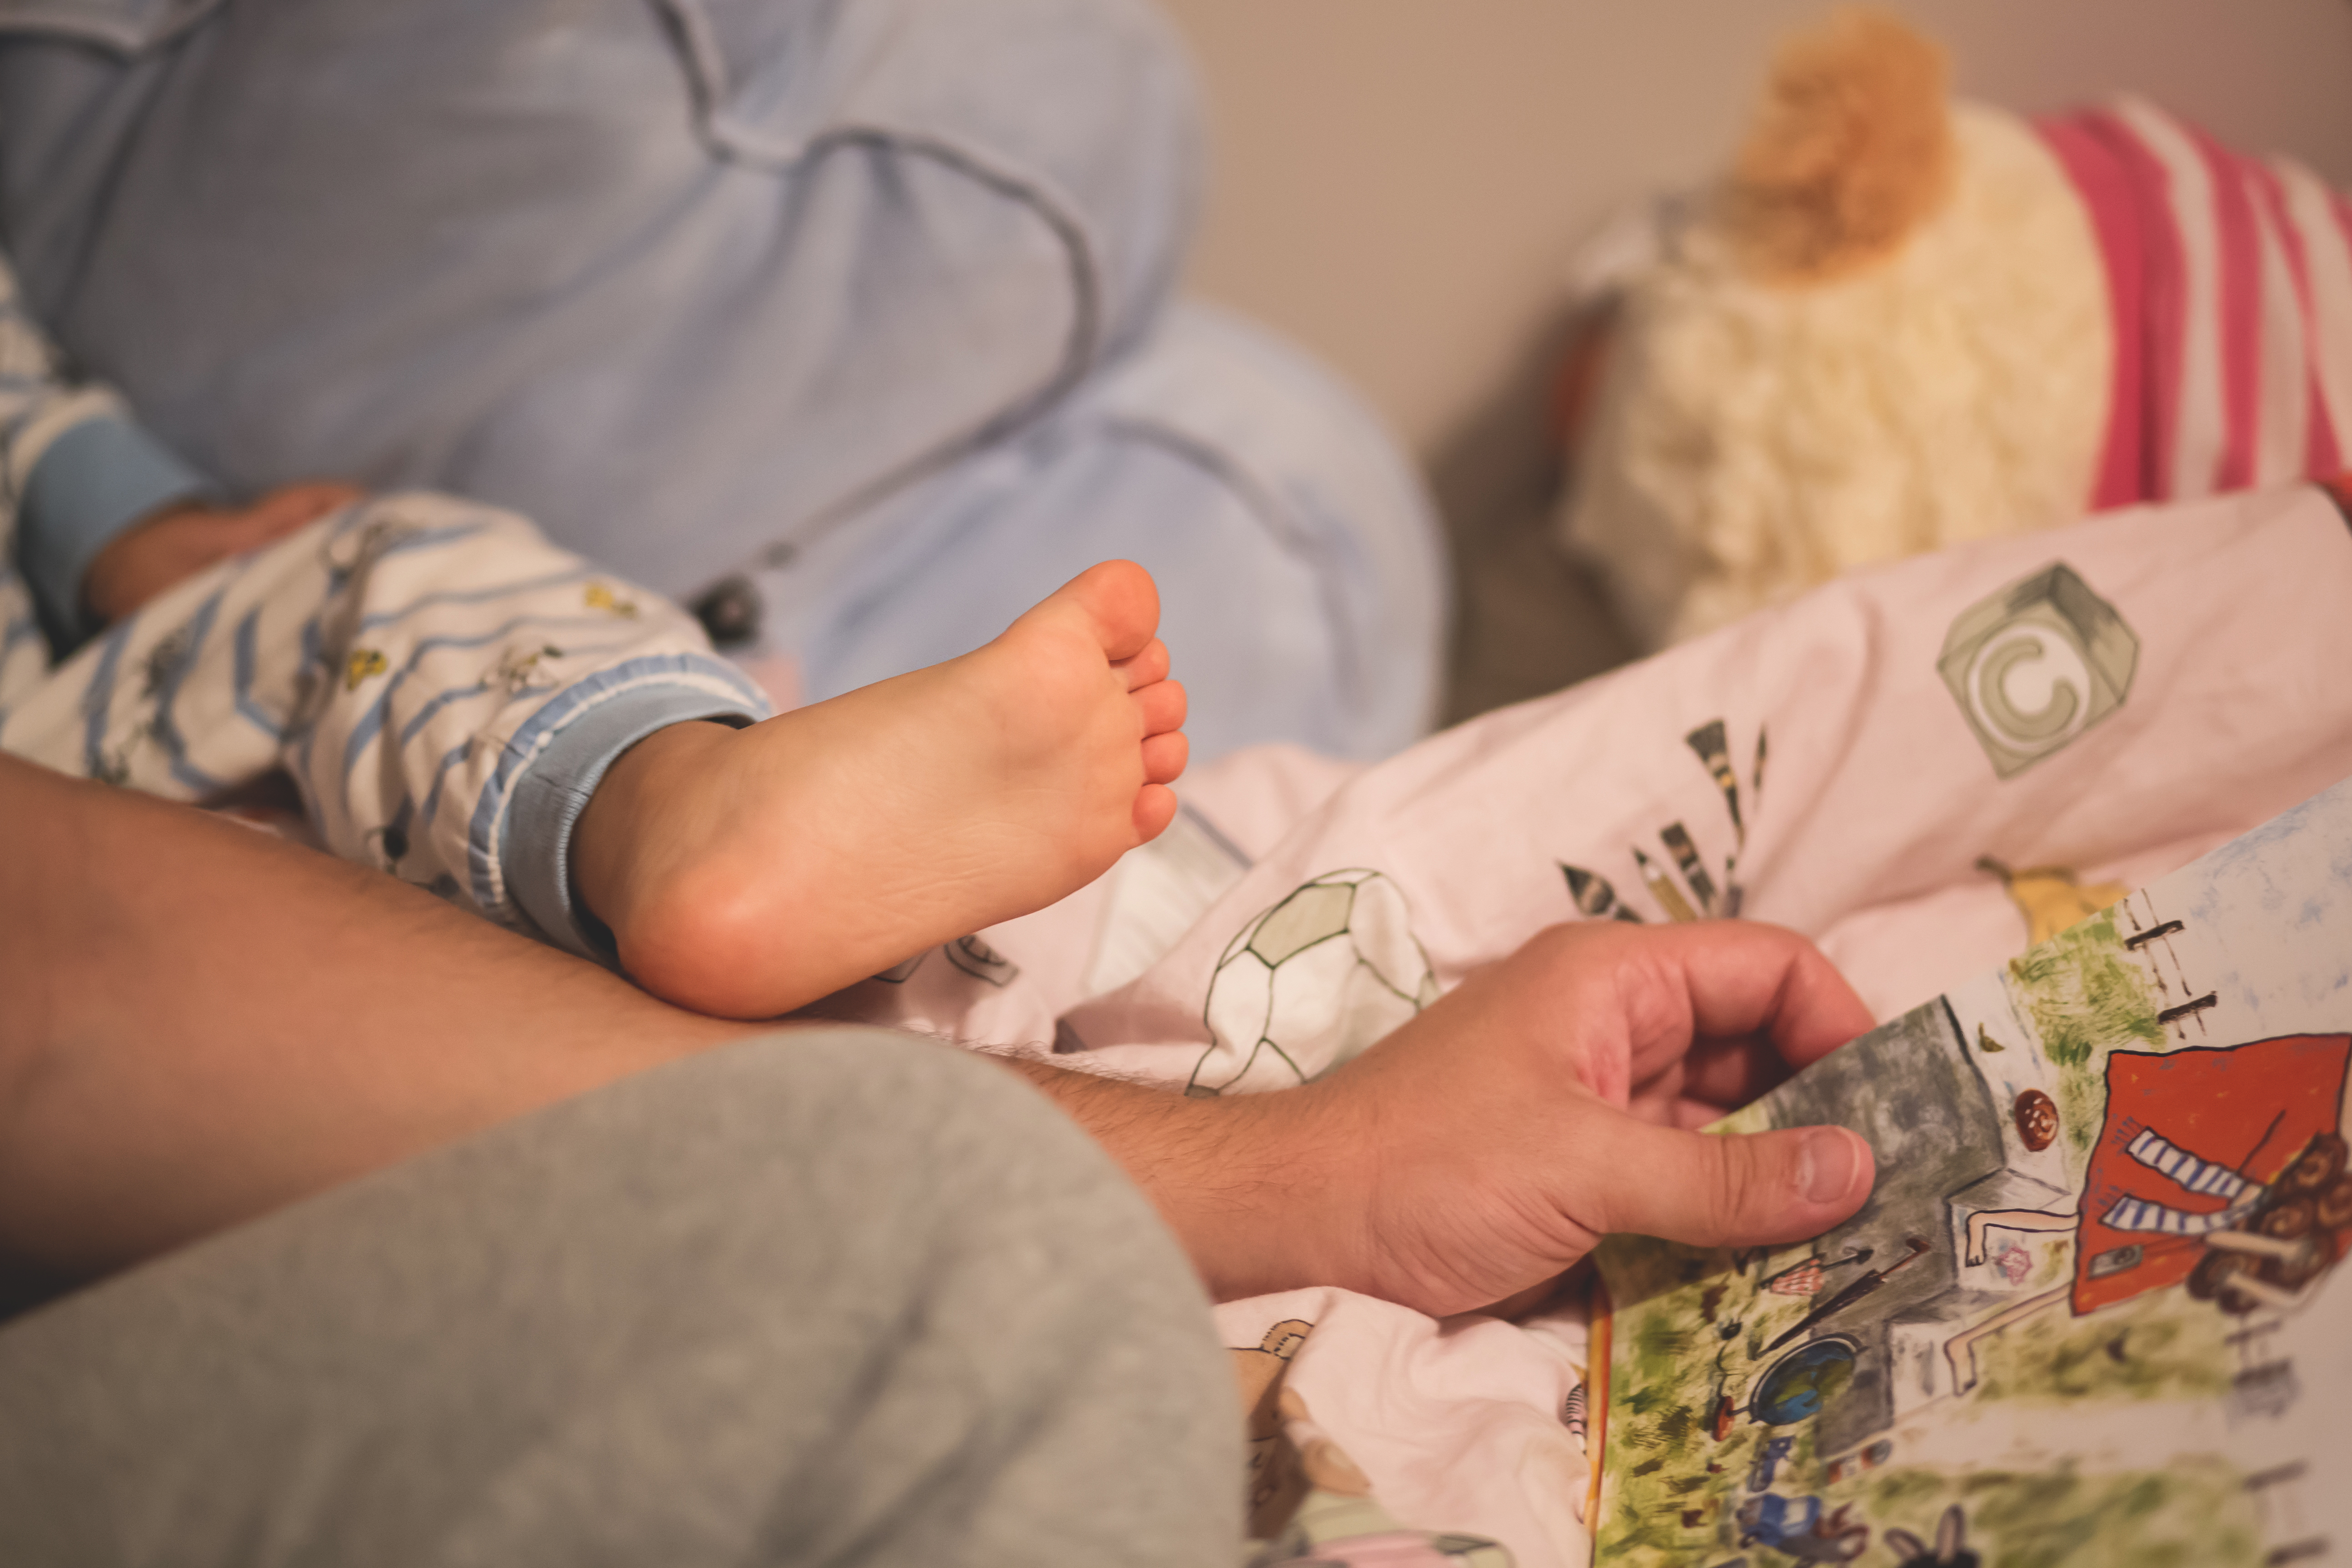
hand, person, leg, foot, child, room, baby, bed, infant, skin, interaction, baby foot